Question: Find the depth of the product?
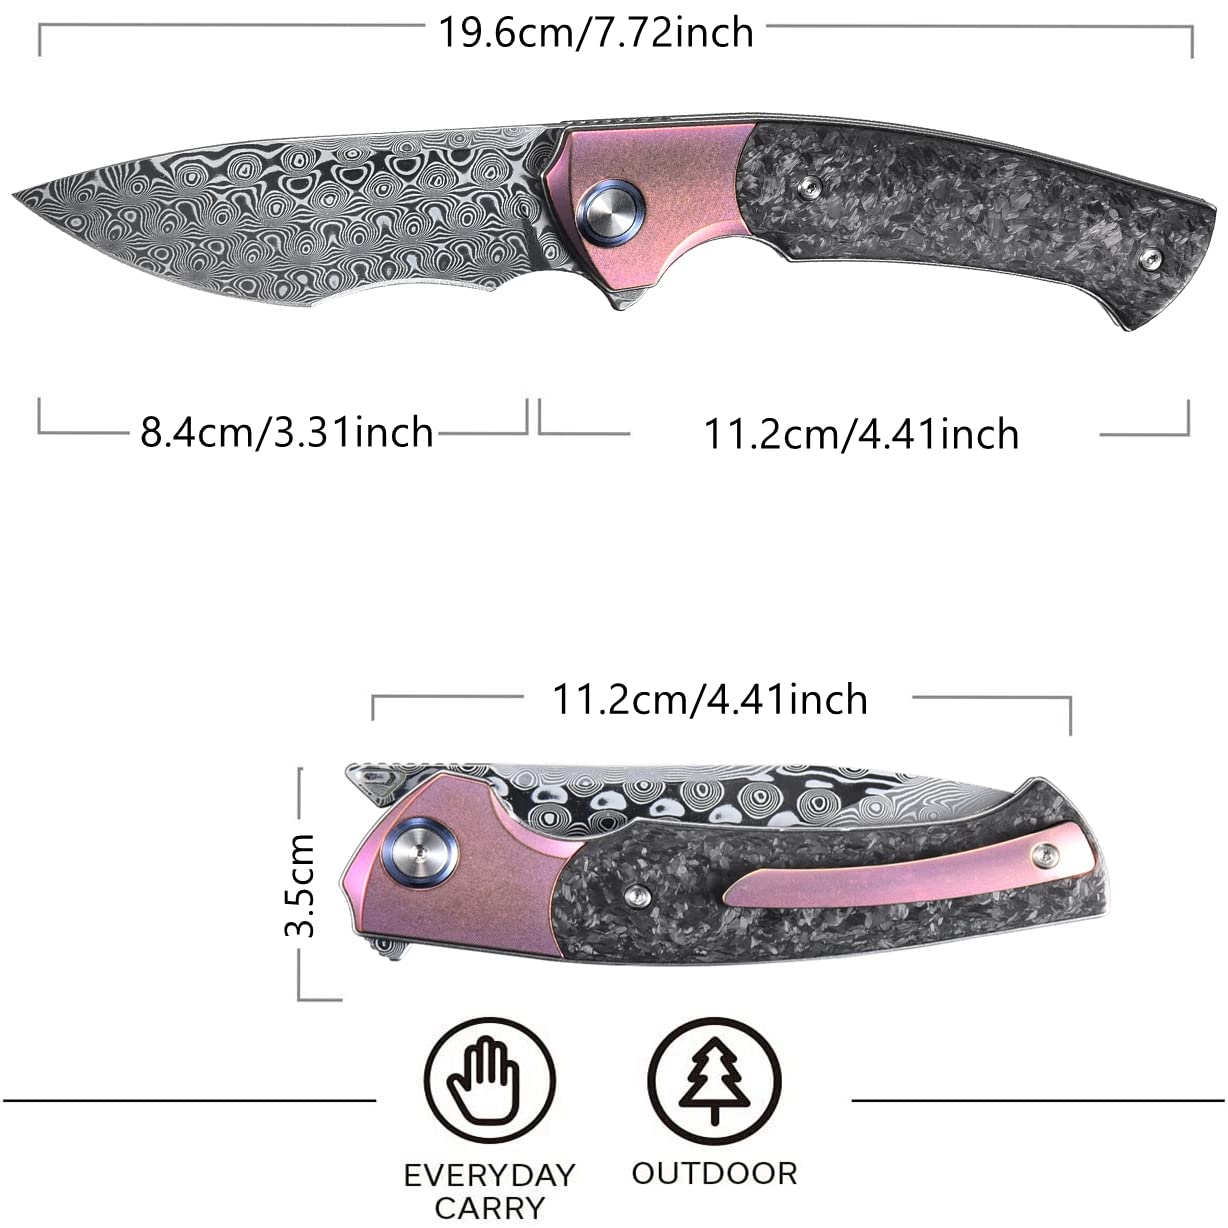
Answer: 19.6 centimetre